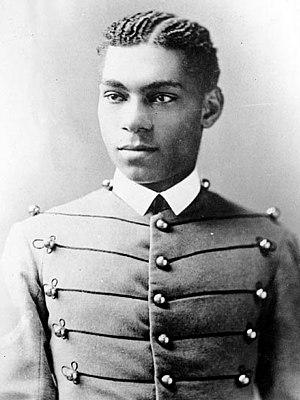
Henry Ossian Flipper, né le 21 mars 1856 à Thomasville en Géorgie aux États-Unis et mort le 3 mai 1940, est un officier américain. Ancien esclave, il devient en 1877 le premier afro-américain diplômé de l'académie militaire de West Point aux États-Unis.
L'Académie militaire de West Point est une base et une académie militaire de l'armée de terre américaine, une des écoles militaires les plus prestigieuses aux États-Unis avec celle de l'Académie navale d'Annapolis et l'Académie de la Force aérienne des États-Unis.